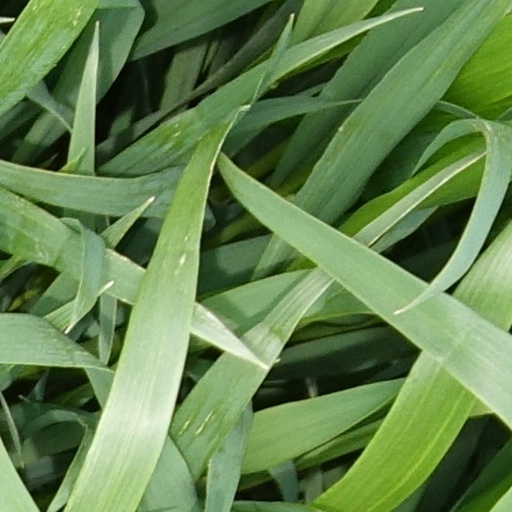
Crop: wheat